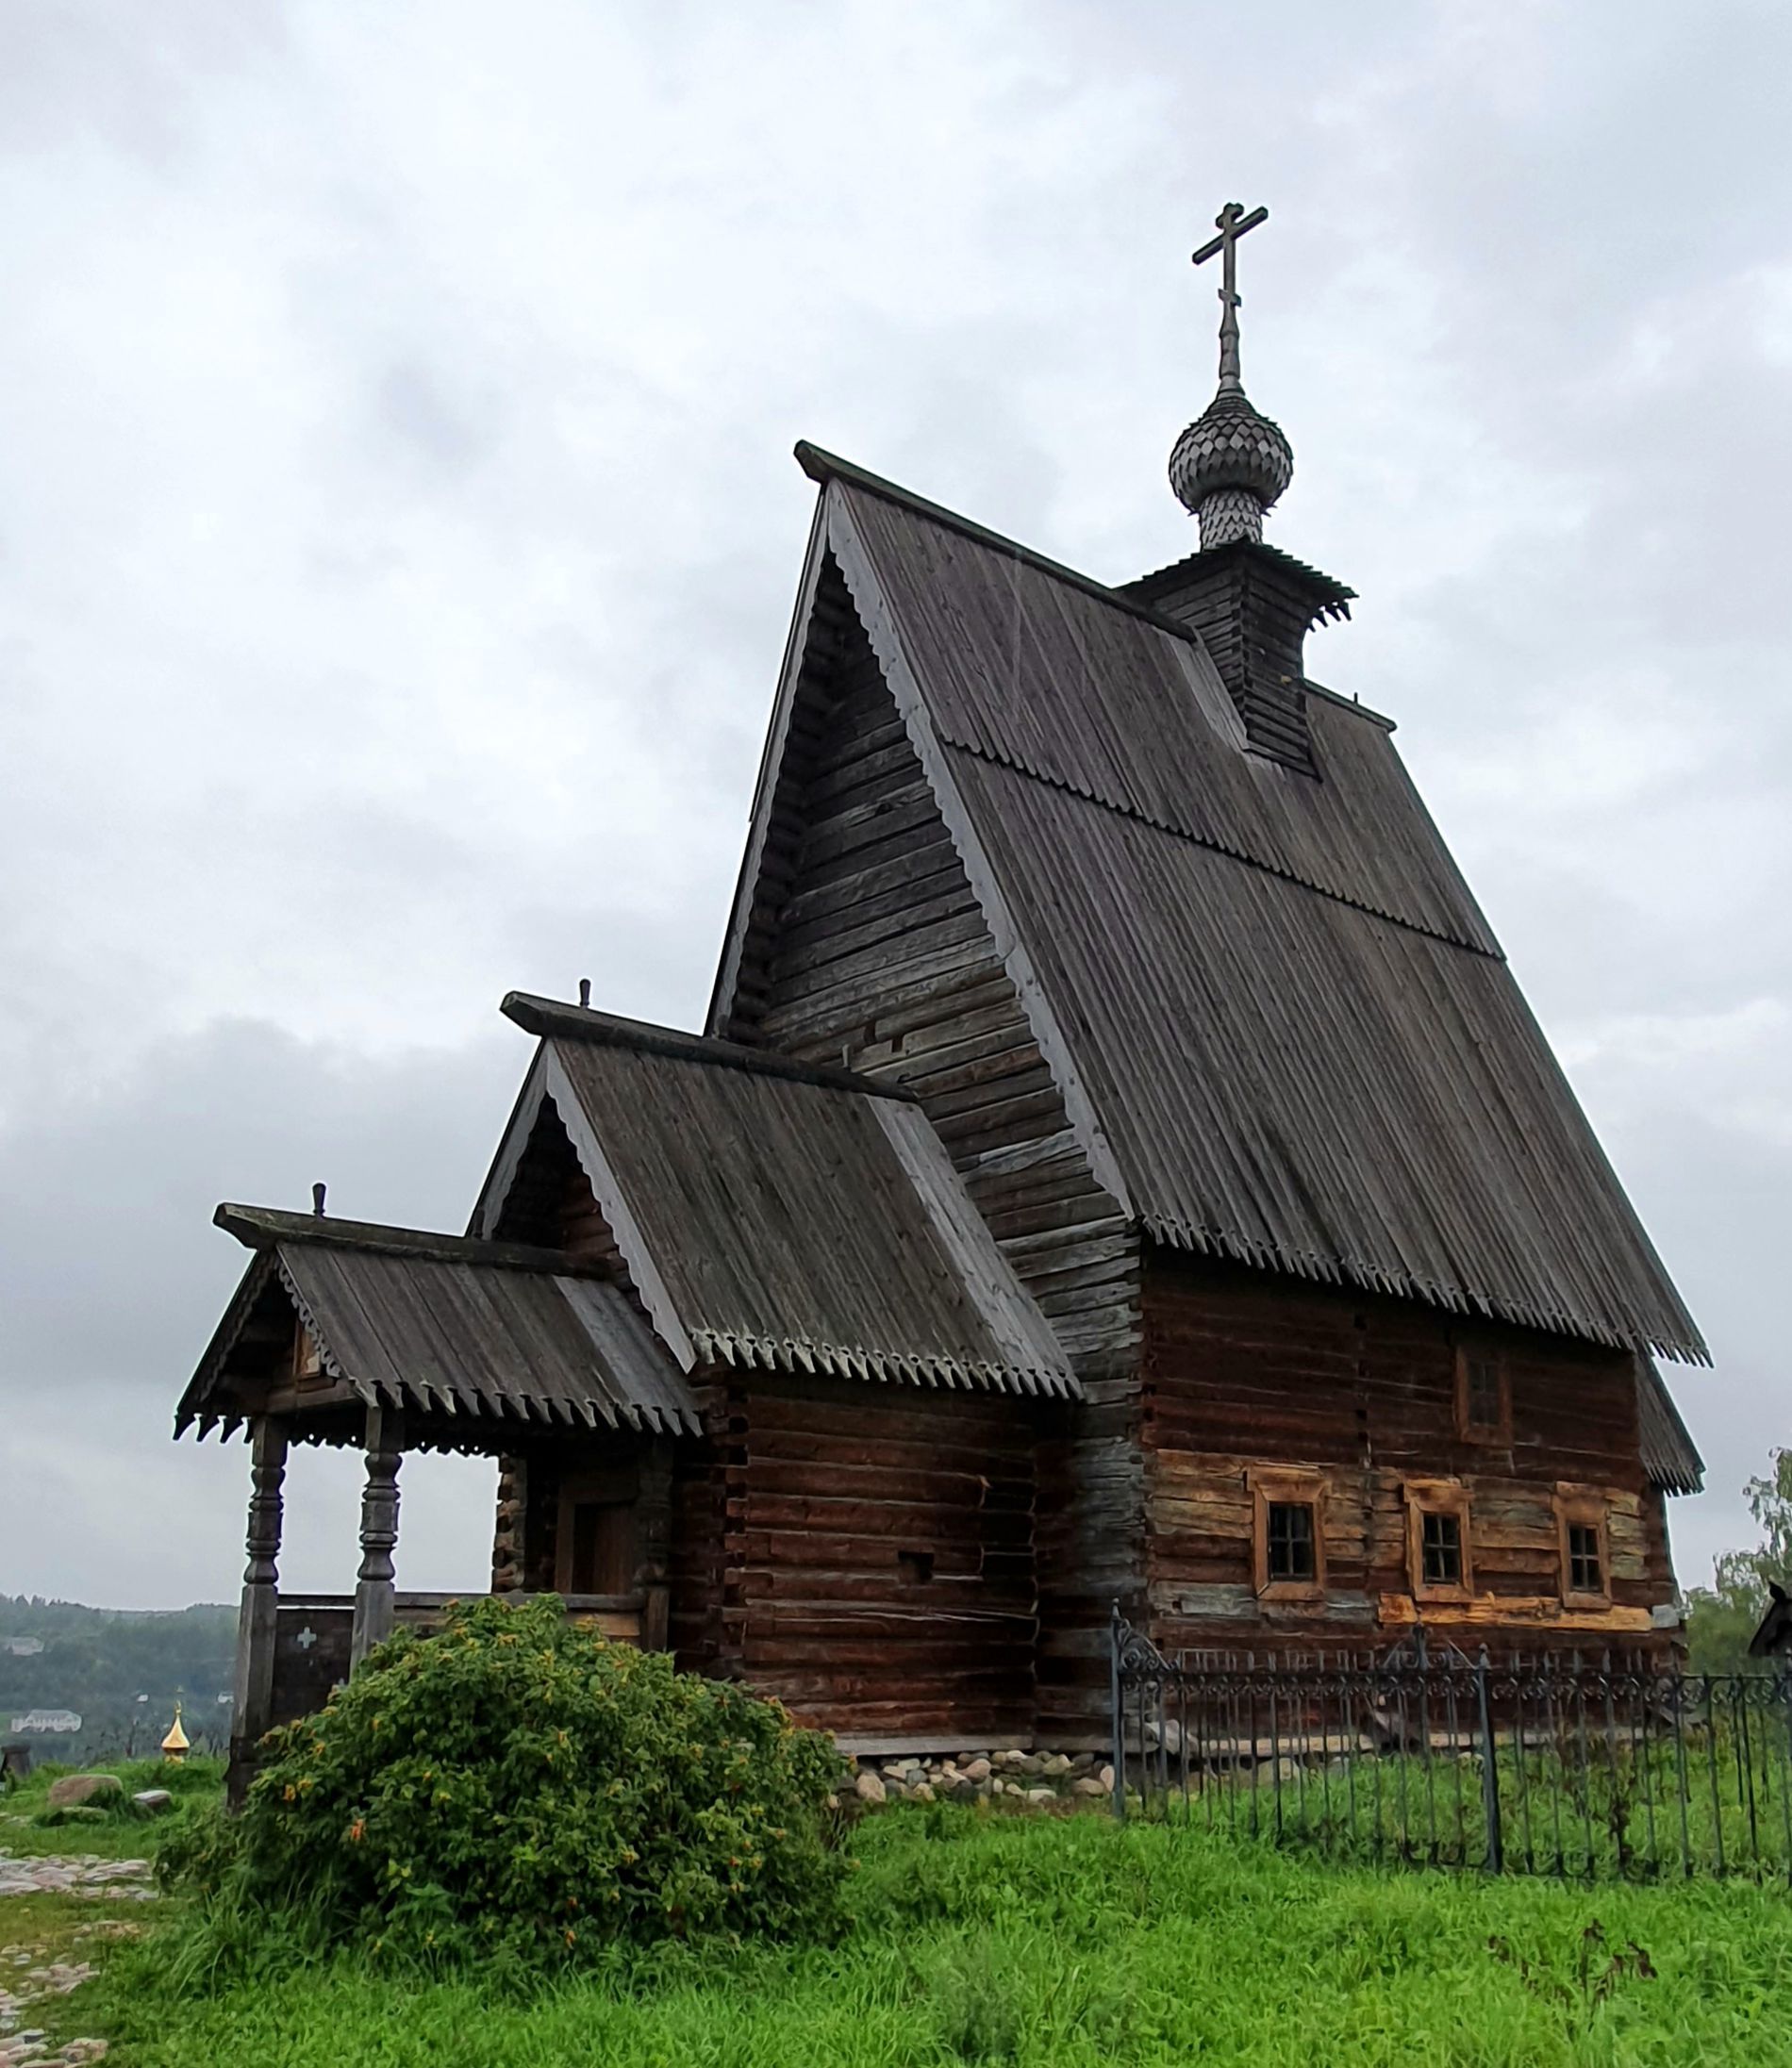
wooden church
A picture of a traditional wooden church stands on a grassy hill under a cloudy sky, framed by rustic greenery.
Shot somewhat from the bottom, the action calls attention to the details of the wooden church rooflines. The mood is somber and serene with cloudy skies adding a historic weight. Color selection is earth tones natural, warmer browns of old wood, muted greens of bushes and grass and the gray shades of clouded sky providing the setting rural and serene appearance. This provides an average spiritual sanctuary in a countryside.
Labels: Outdoors, Nature, Countryside, Rural, Architecture, Building, Housing, Shelter, Arch, Gothic Arch, House, Church, Hardwood, Stained Wood, Wood, Monastery, Cabin, Bush, fence, Sky, Stone, Grass, Grassy hill
Camera: samsung SM-G973F
Aperture: F2.2
Exposure: 1/100 sec
ISO: 50
Focal length: 1.8 mm